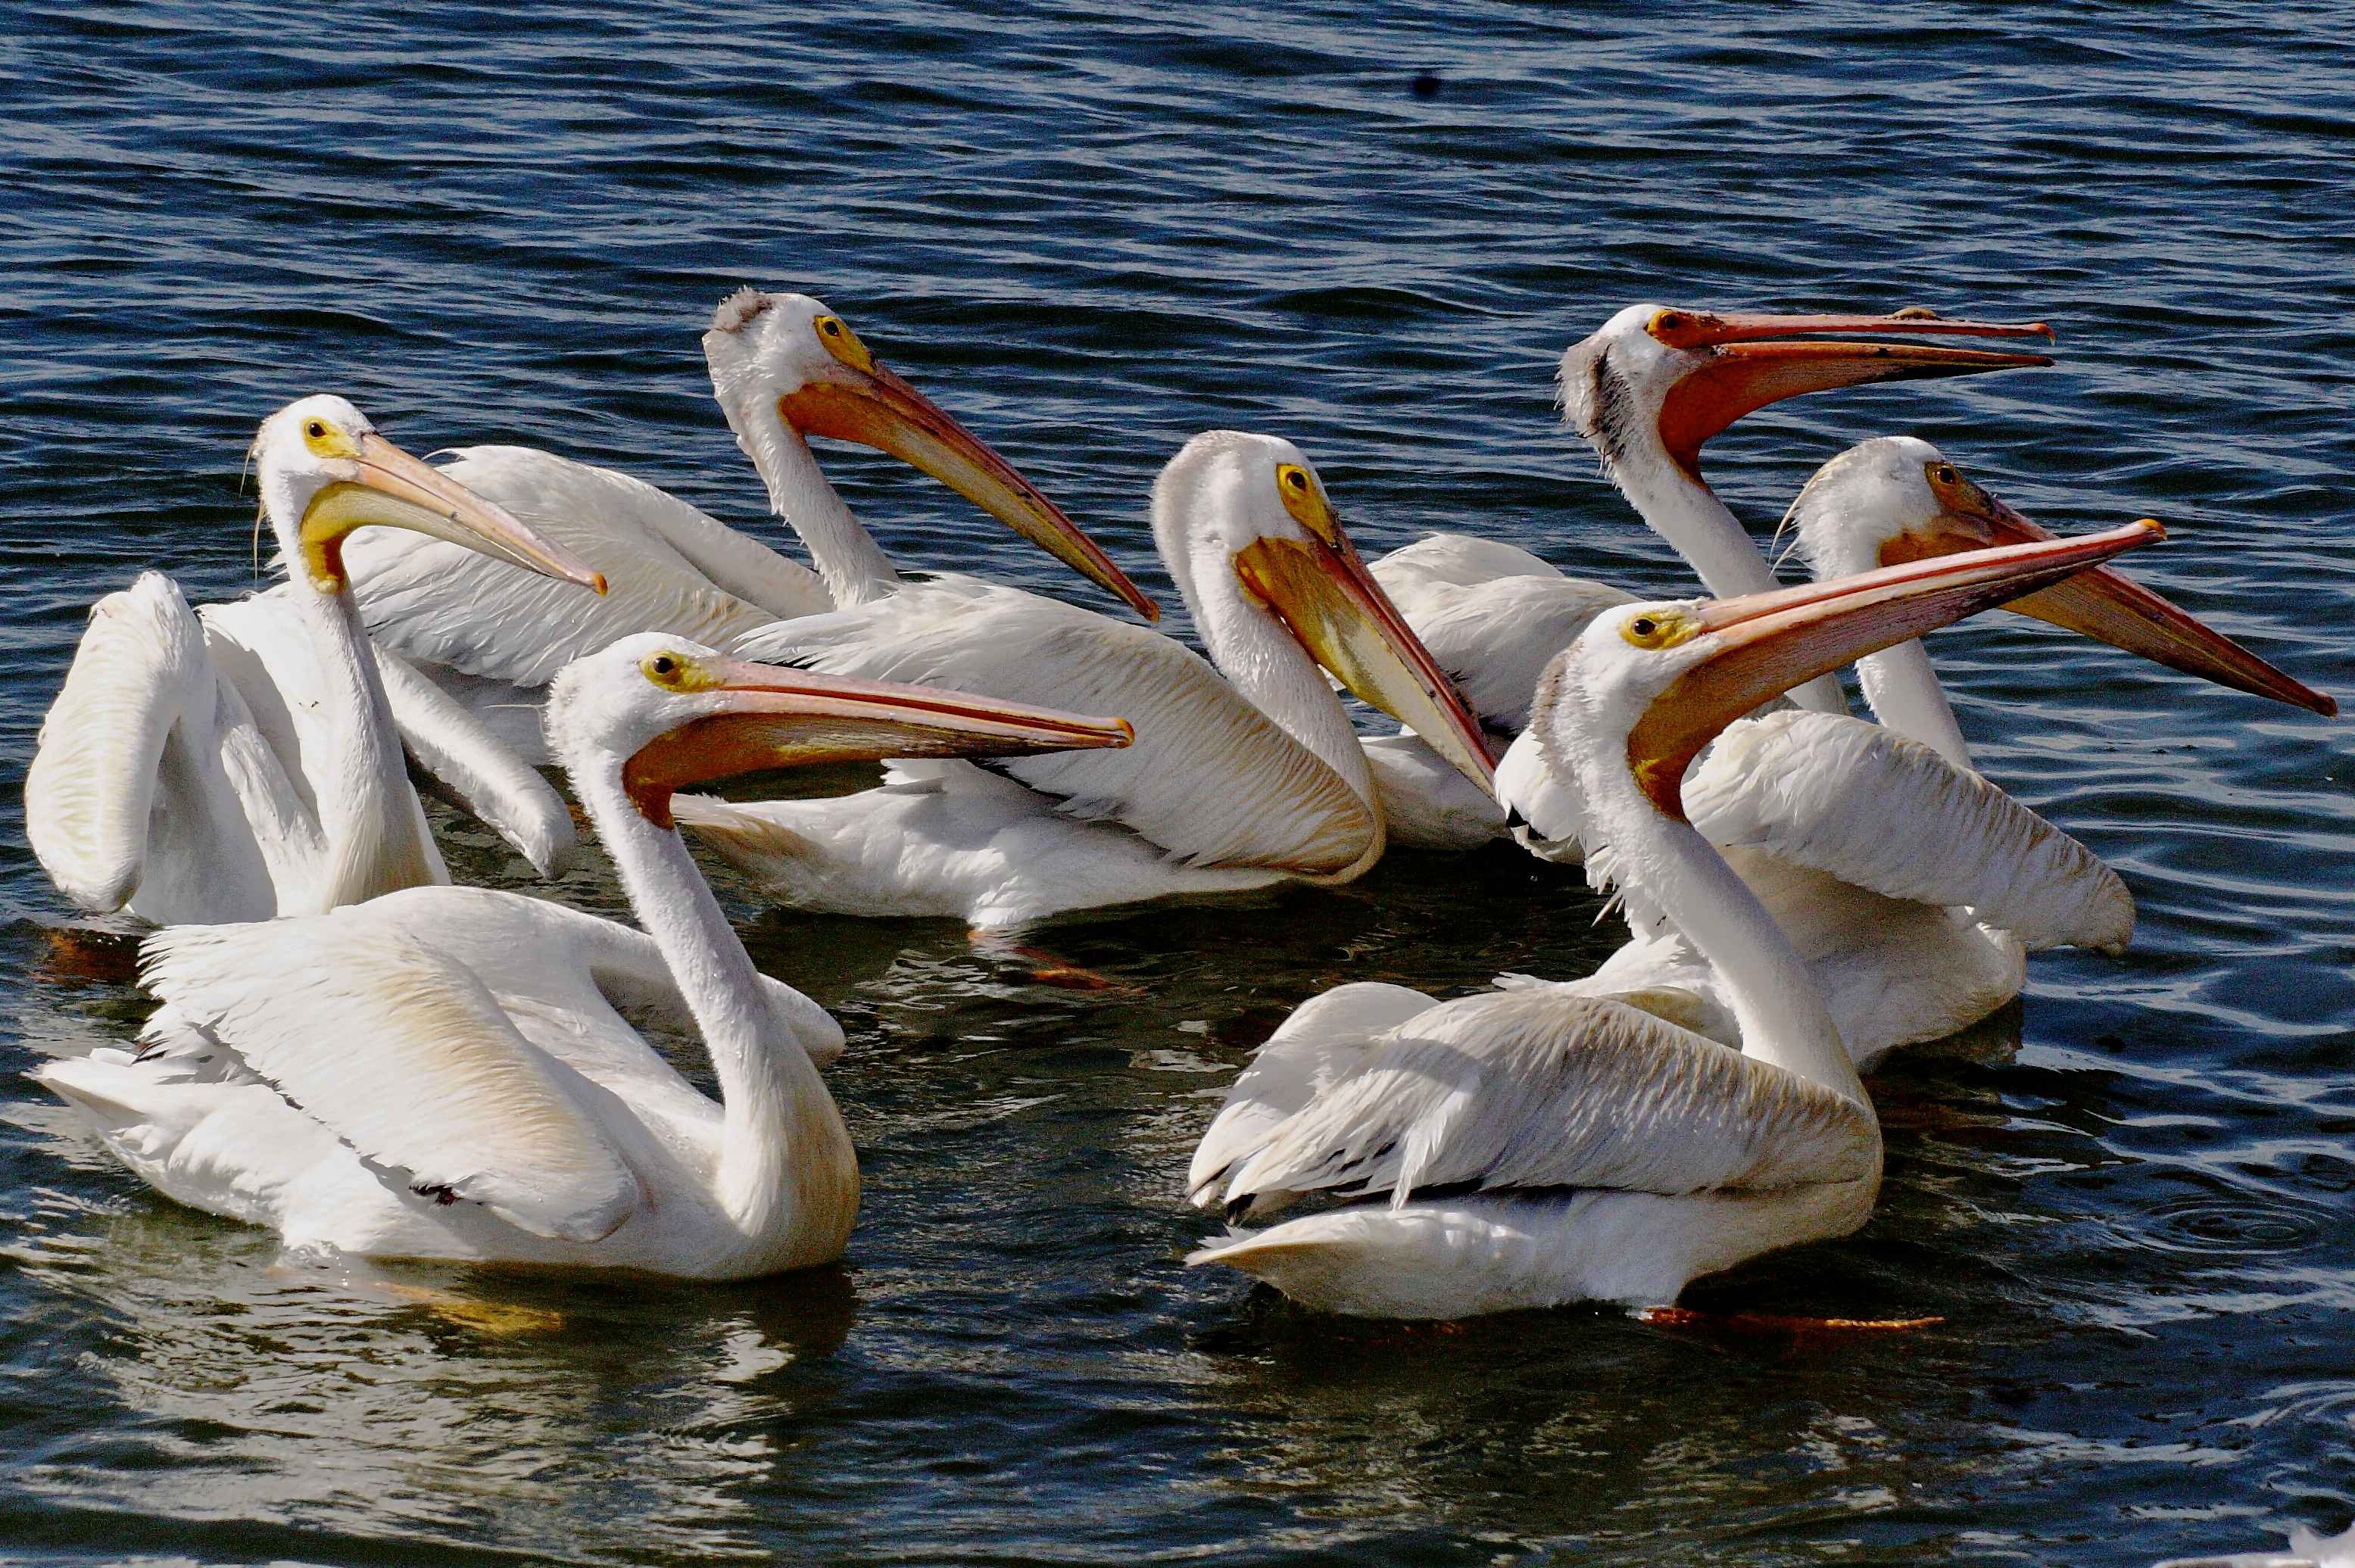
bird, white, pelican, seabird, wildlife, beak, aerial, fauna, birds, american, animals, vertebrate, pelecaniformes